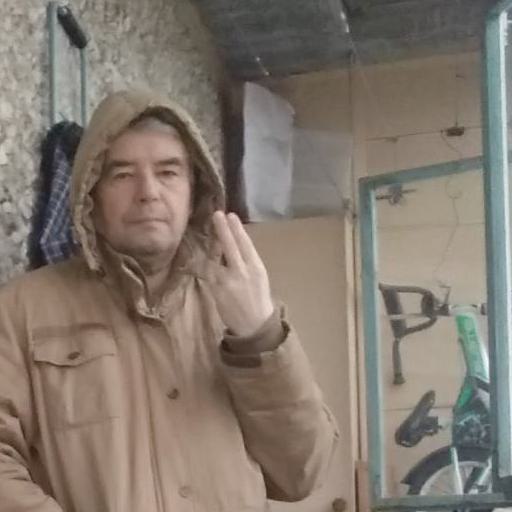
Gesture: two_up_inverted